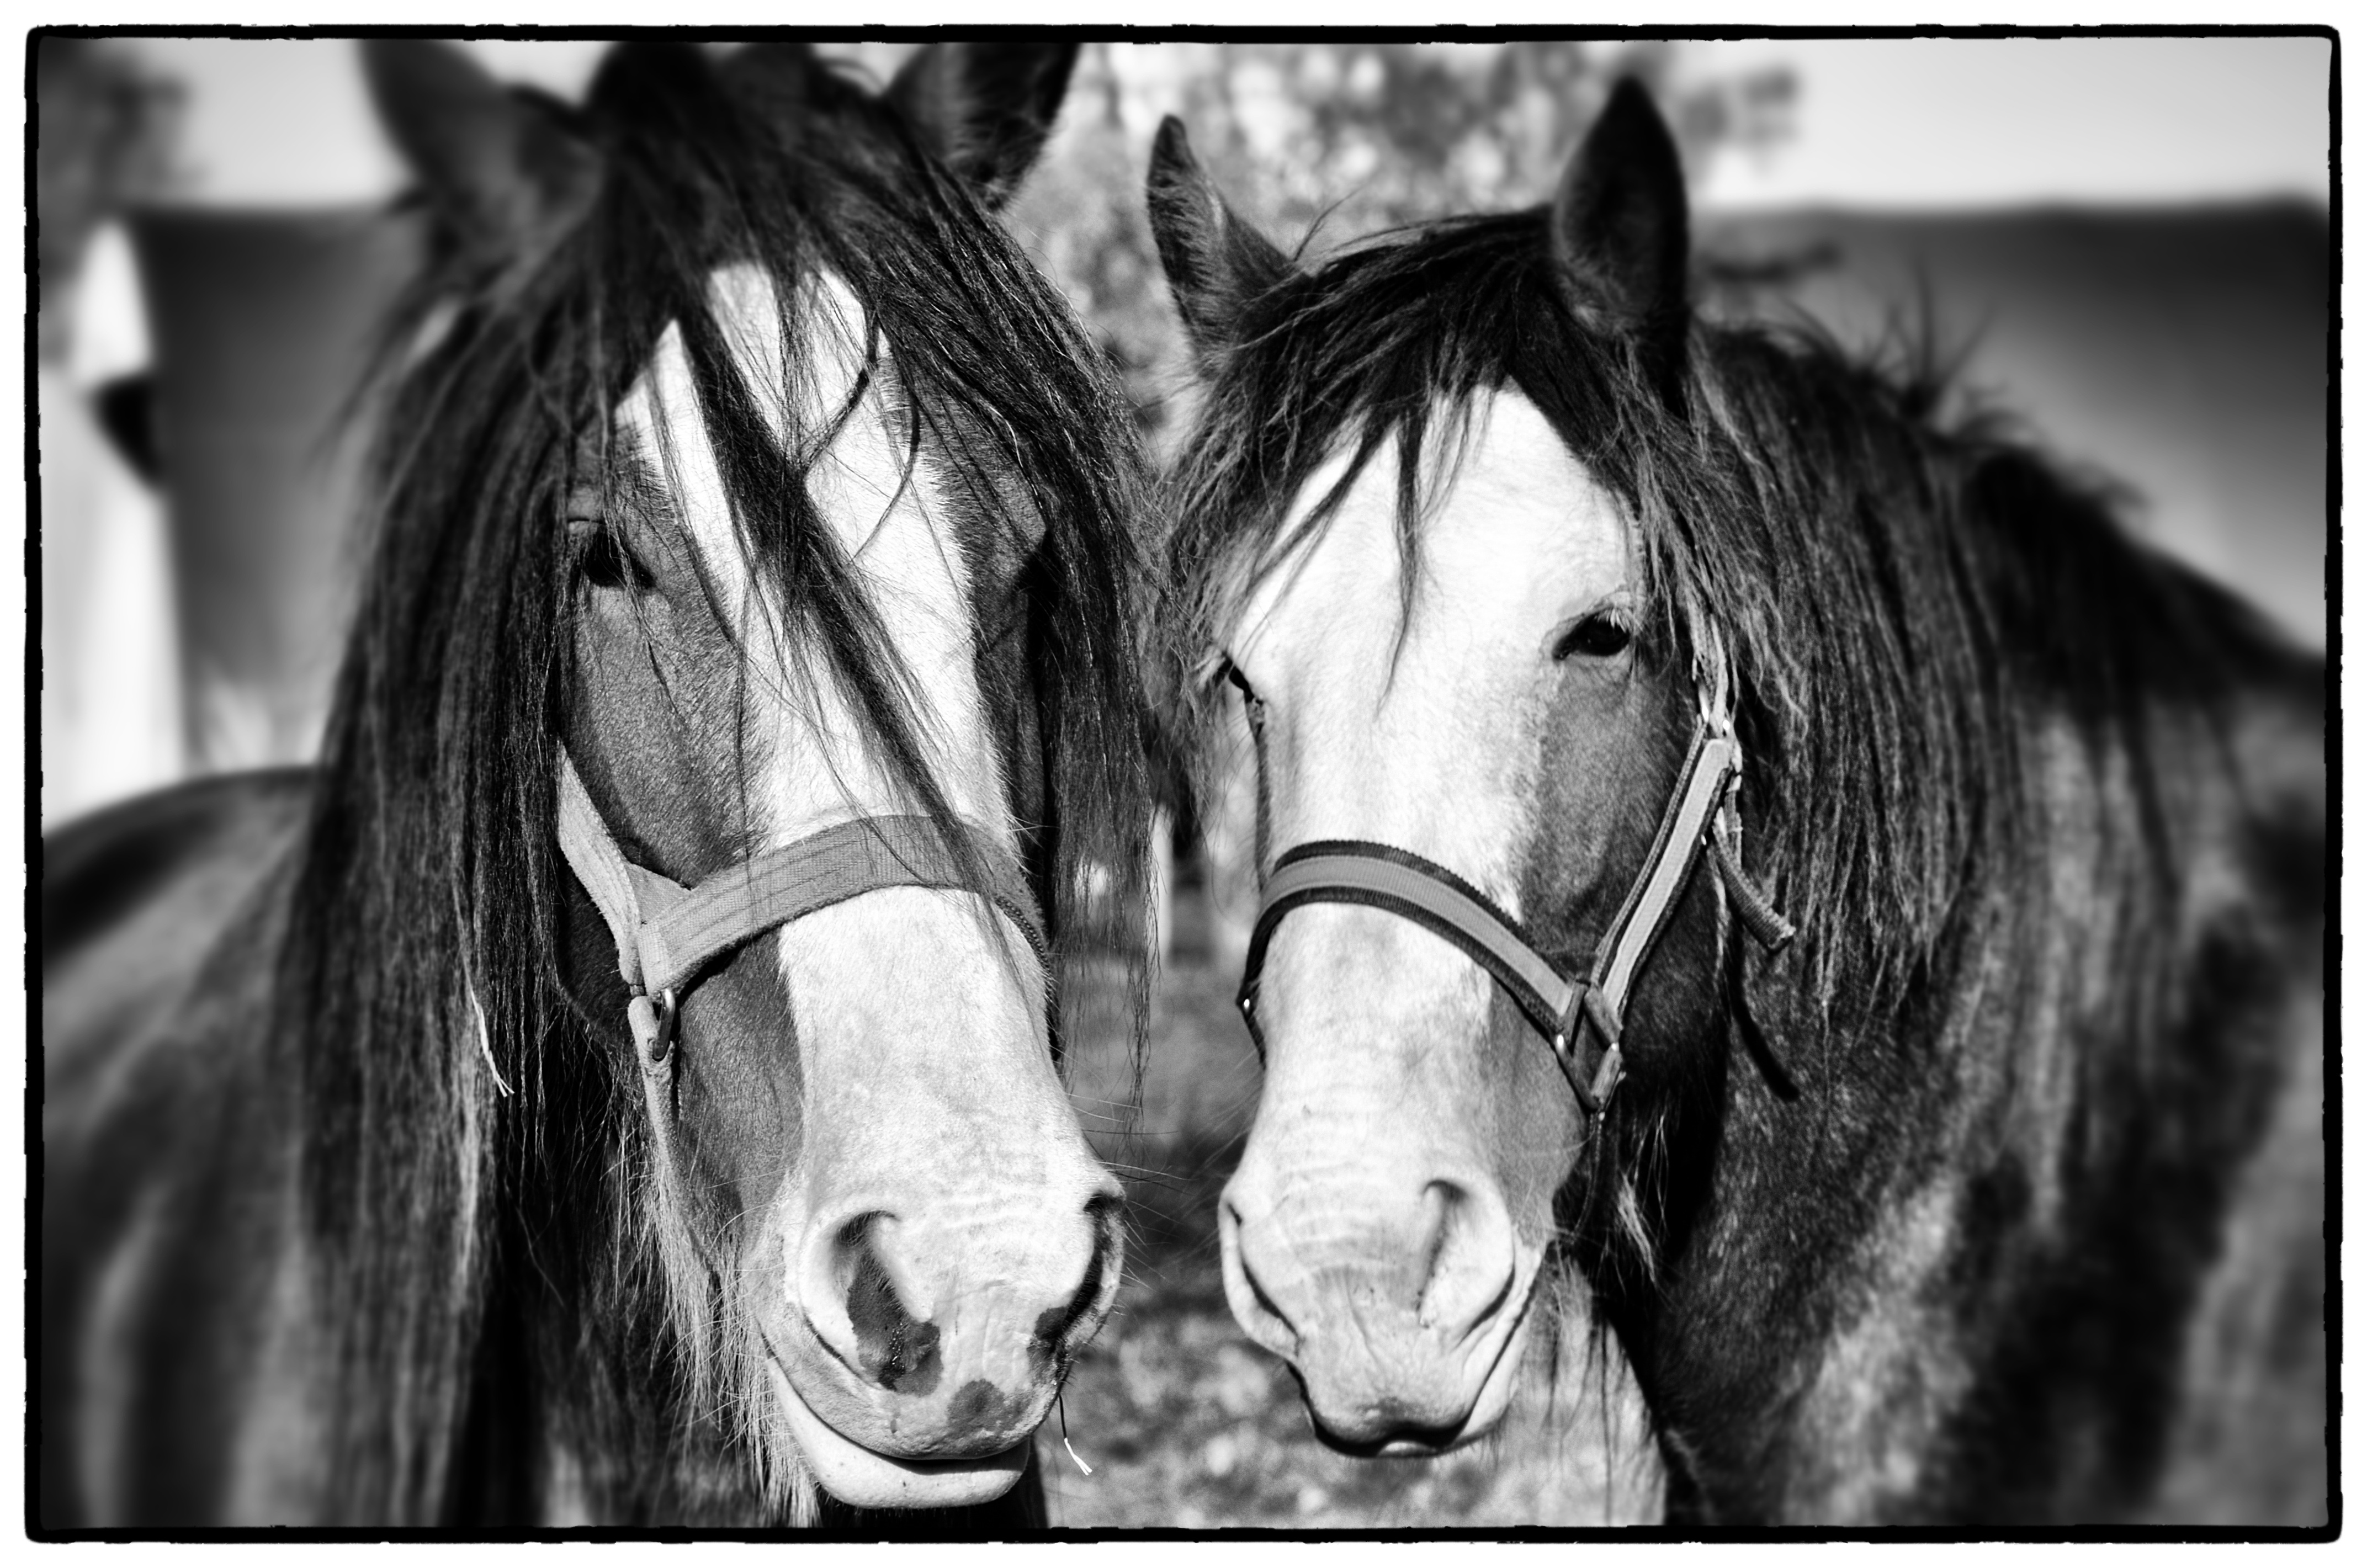
nature, black and white, farm, horse, stallion, mane, monochrome, bridle, equine, horses, head, monochrome photography, horse like mammal, mustang horse, plow horse